Bundesstraße 3

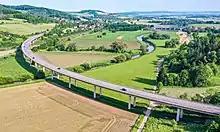
Bridge over the Leine river at Salzderhelden near Einbeck.

Because of its importance to trade, in 1759 the portions immediately north and south of Heidelberg were turned into fixed roads. As the local compulsory laborers did not have the skills necessary for the construction of a high quality road, skilled road workers and engineers were recruited from Allgäu to finish the project in 1763. By 1771 the portion around Freiburg im Breisgau was also completed.